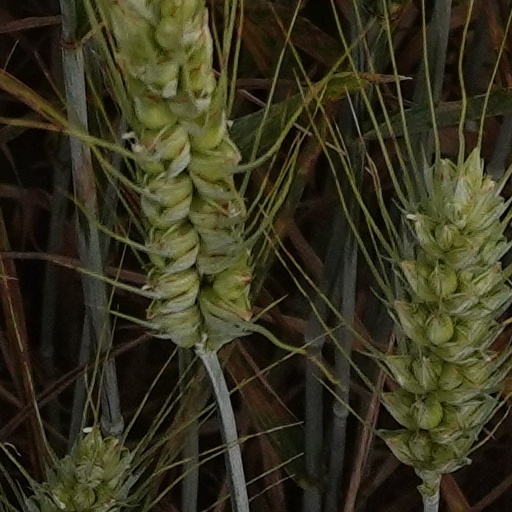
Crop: wheat